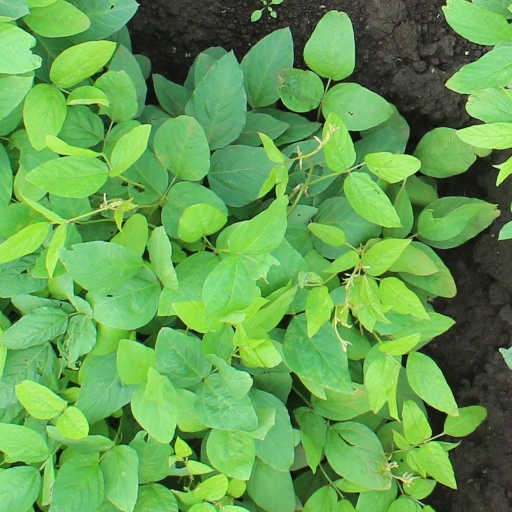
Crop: soybean